Tom Baxter (footballer, born 1893)

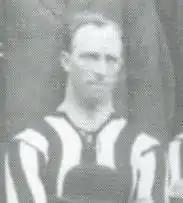
Tom Baxter pictured in 1920

Thomas James C. Baxter (born 1893) was an English professional footballer of the 1920s. Born in Wandsworth, he joined Gillingham from Chelsea in 1920 and went on to make 19 appearances for the club in The Football League.